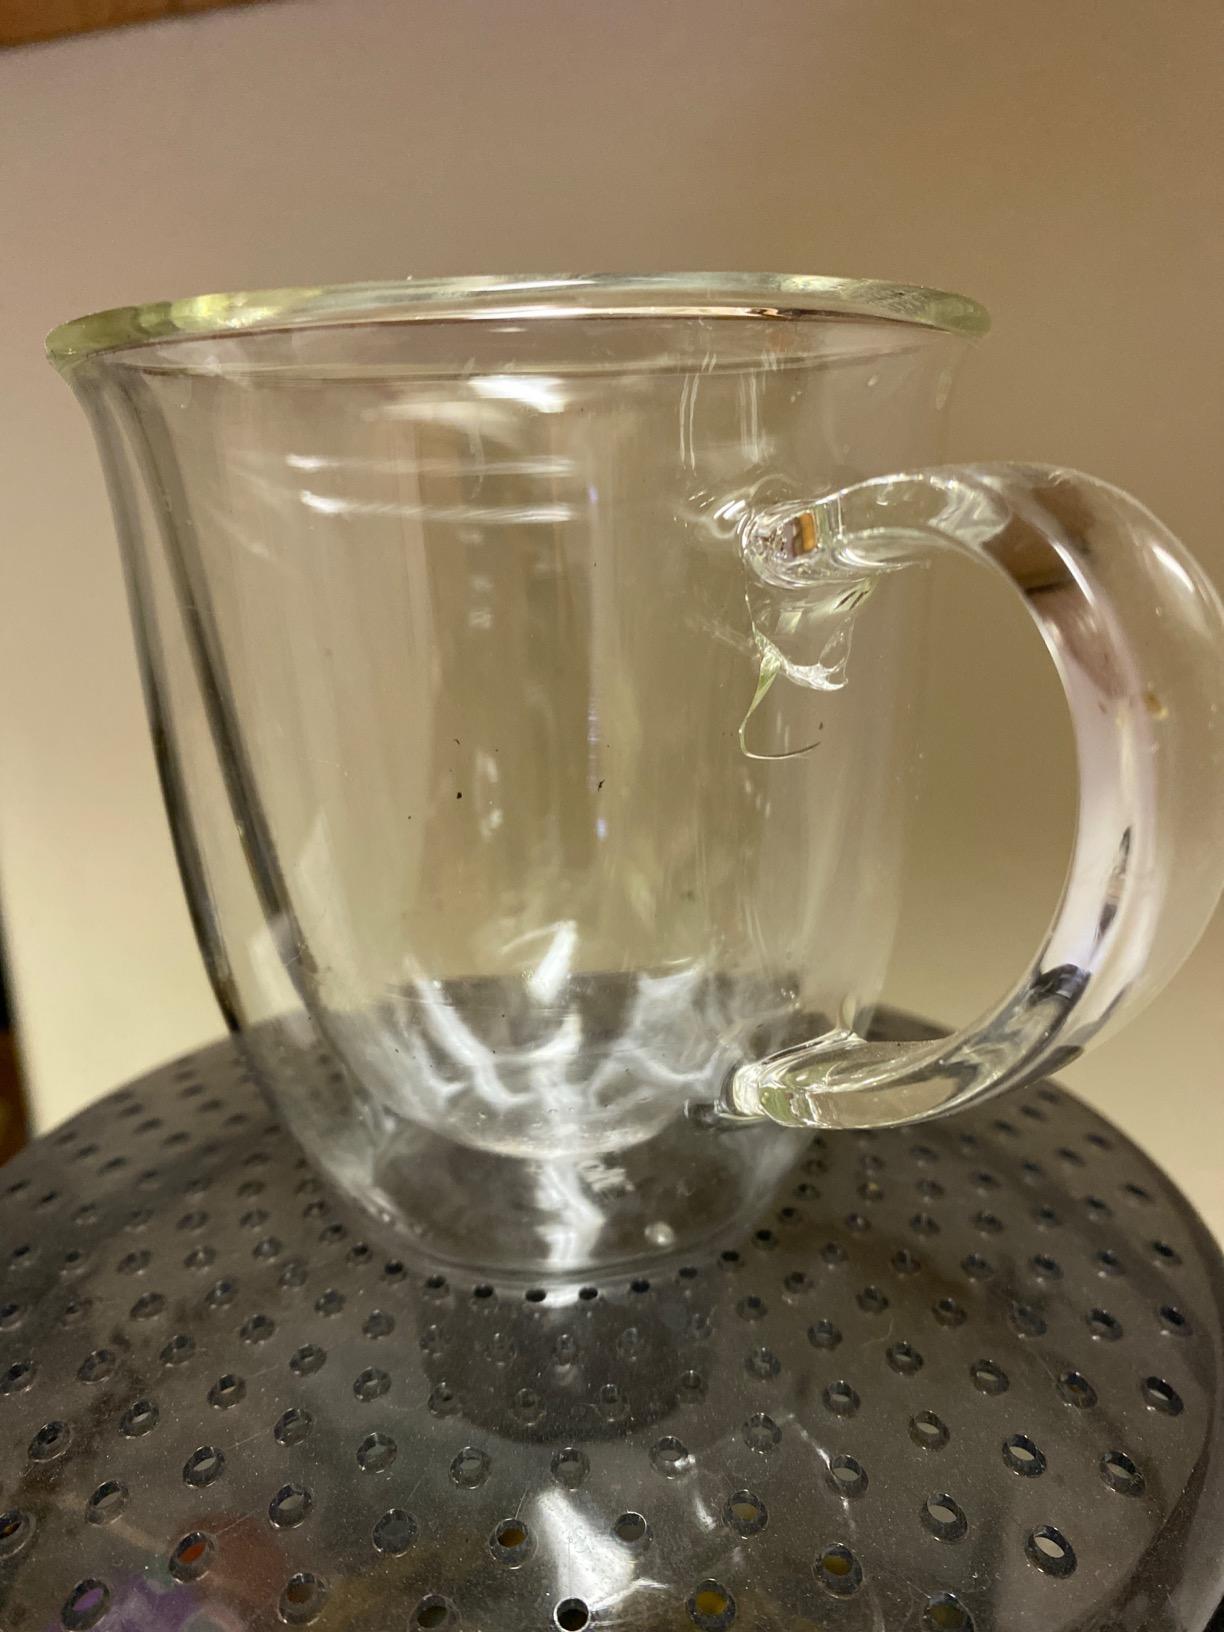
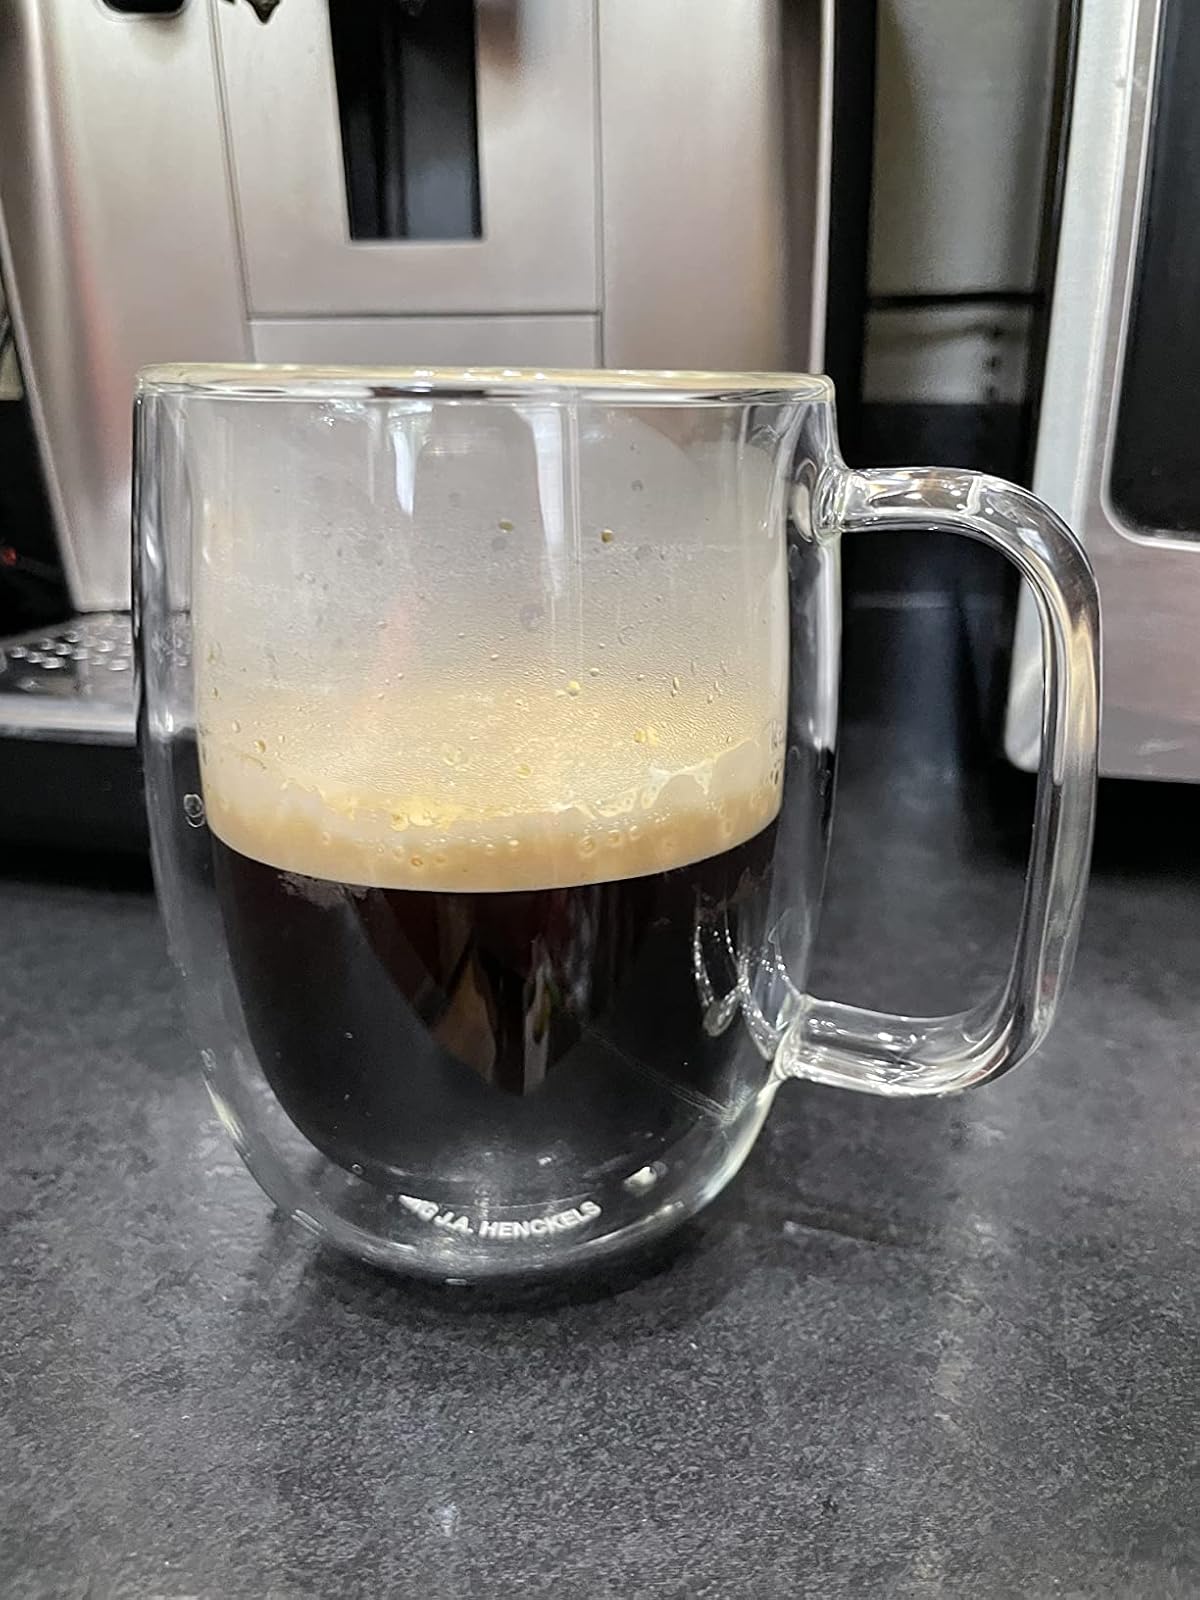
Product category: items_mug
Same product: no